Cary Cooper

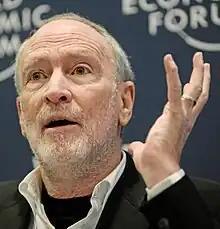
Cooper at the World Economic Forum's Annual Meeting 2010

Sir Cary Lynn Cooper (born 28 April 1940), is an American-born British psychologist and 50th Anniversary Professor of Organizational Psychology and Health at the Manchester Business School, University of Manchester.